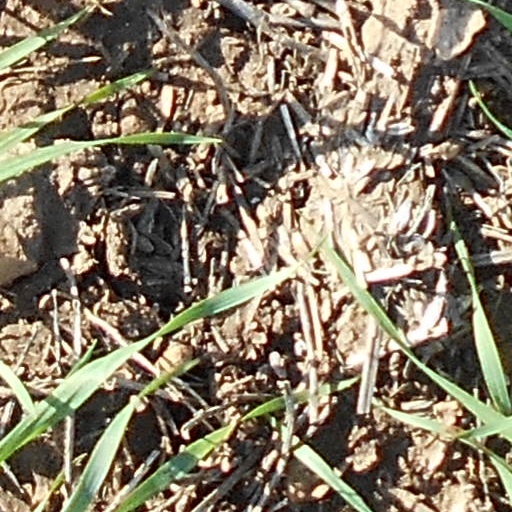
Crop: wheat